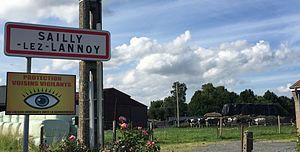
Sailly-Lez-Lannoy 59390 Entrée de commune
Sailly-lez-Lannoy est une commune française située dans le département du Nord, en région Hauts-de-France. Elle fait partie de la Métropole européenne de Lille.